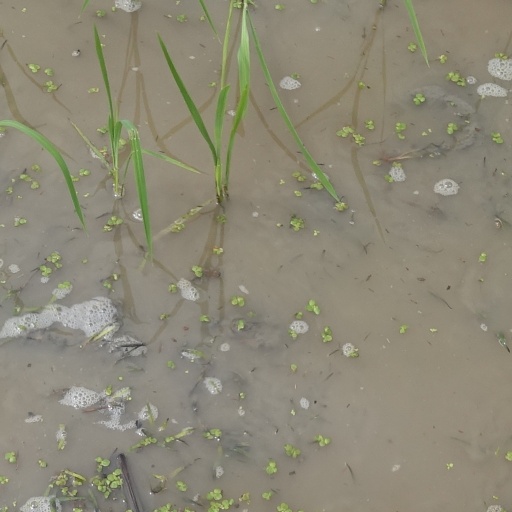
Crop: rice